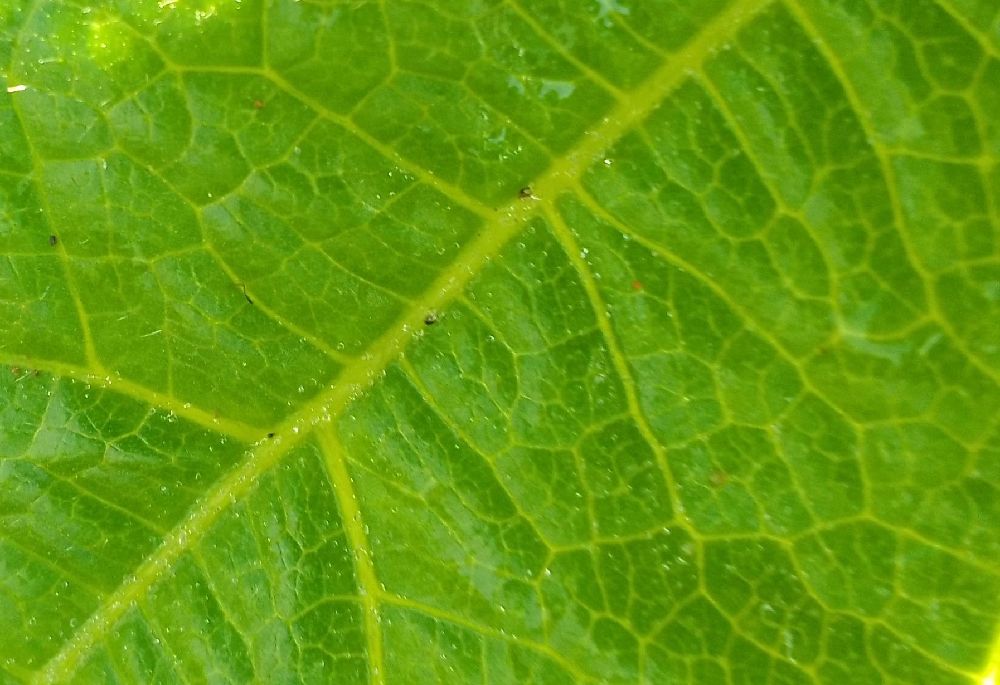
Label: healthy